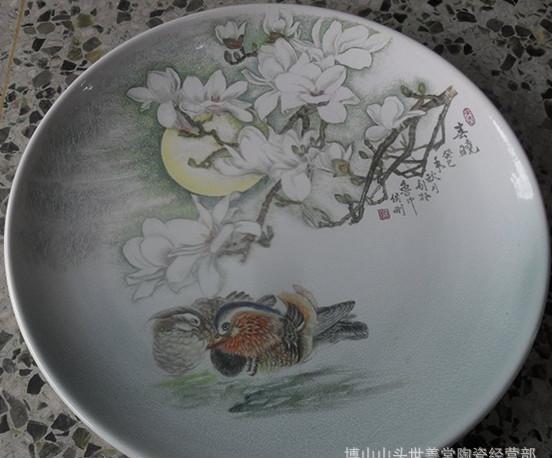
Label: trash